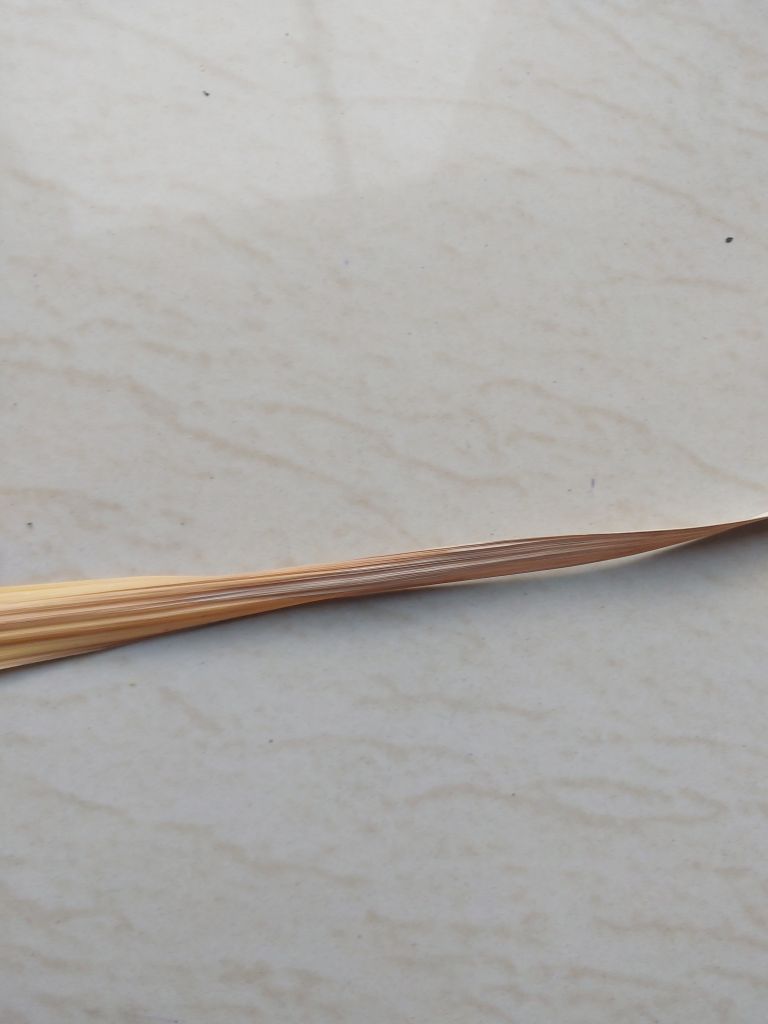
Label: Yellow Leaf